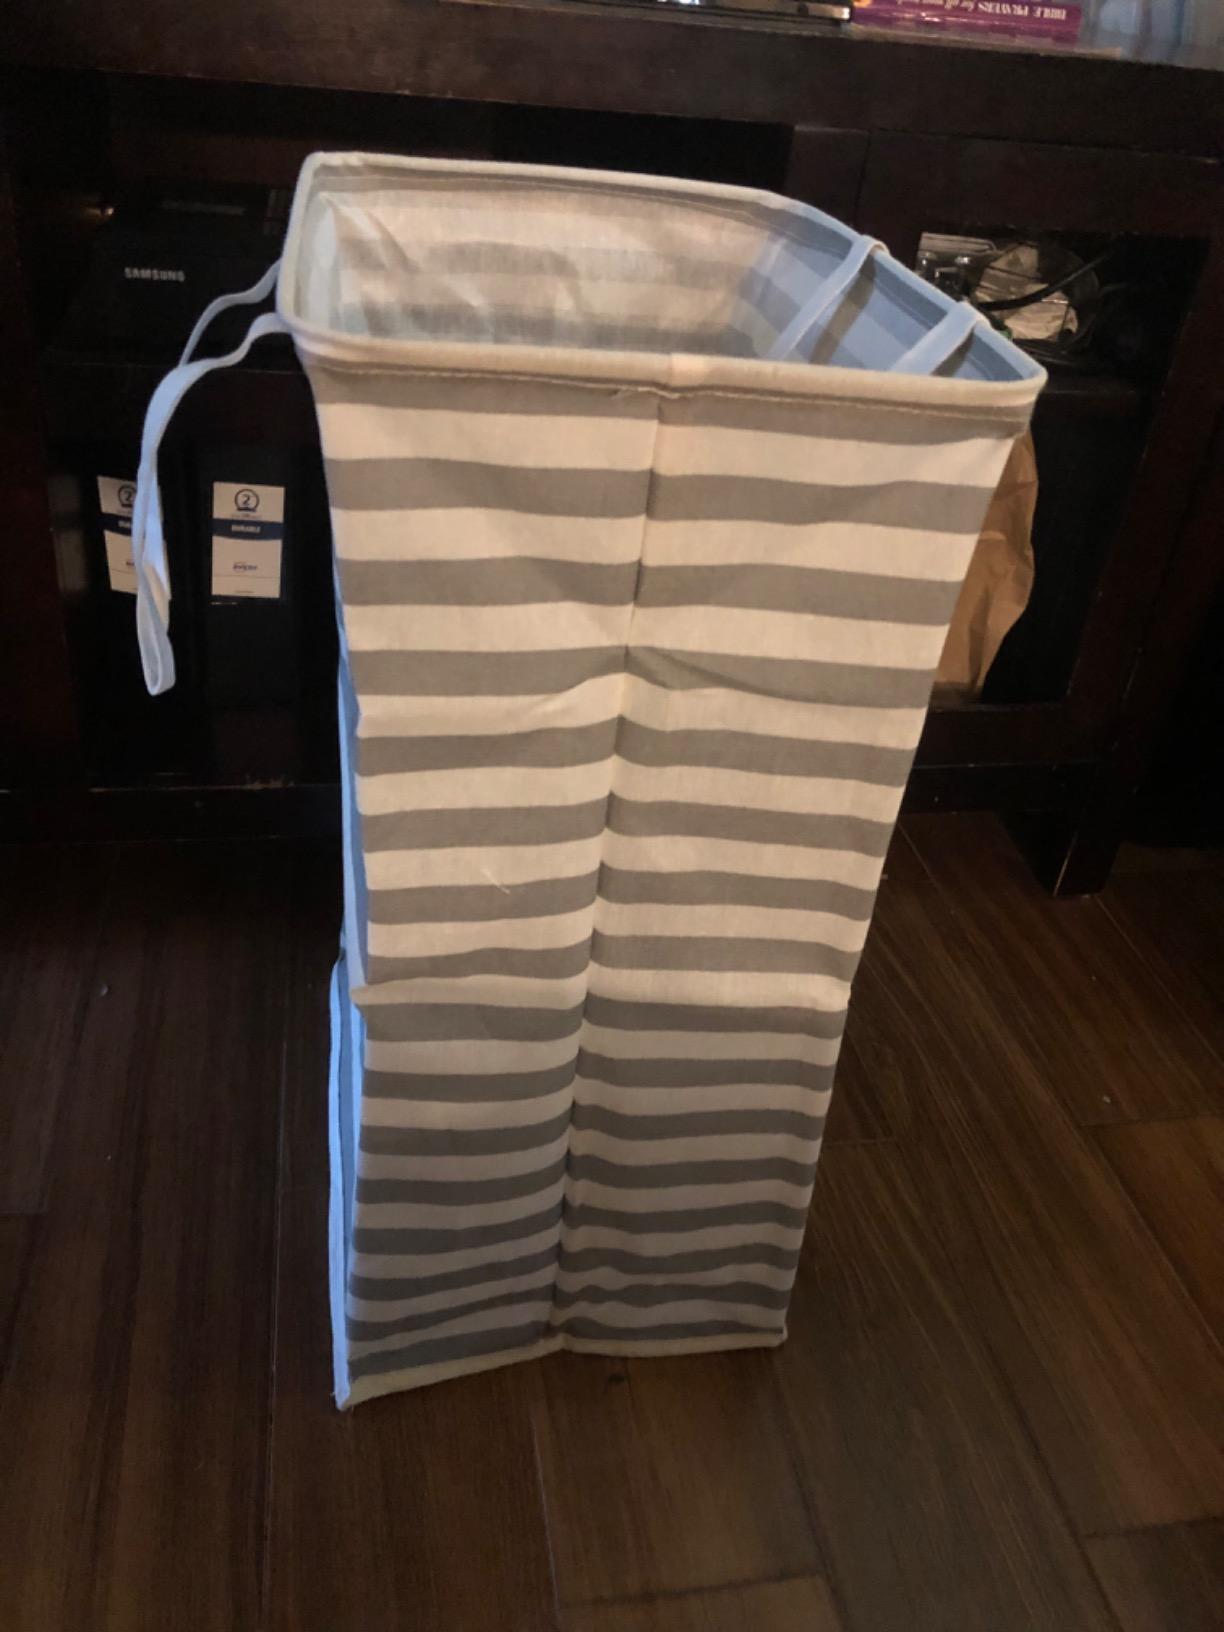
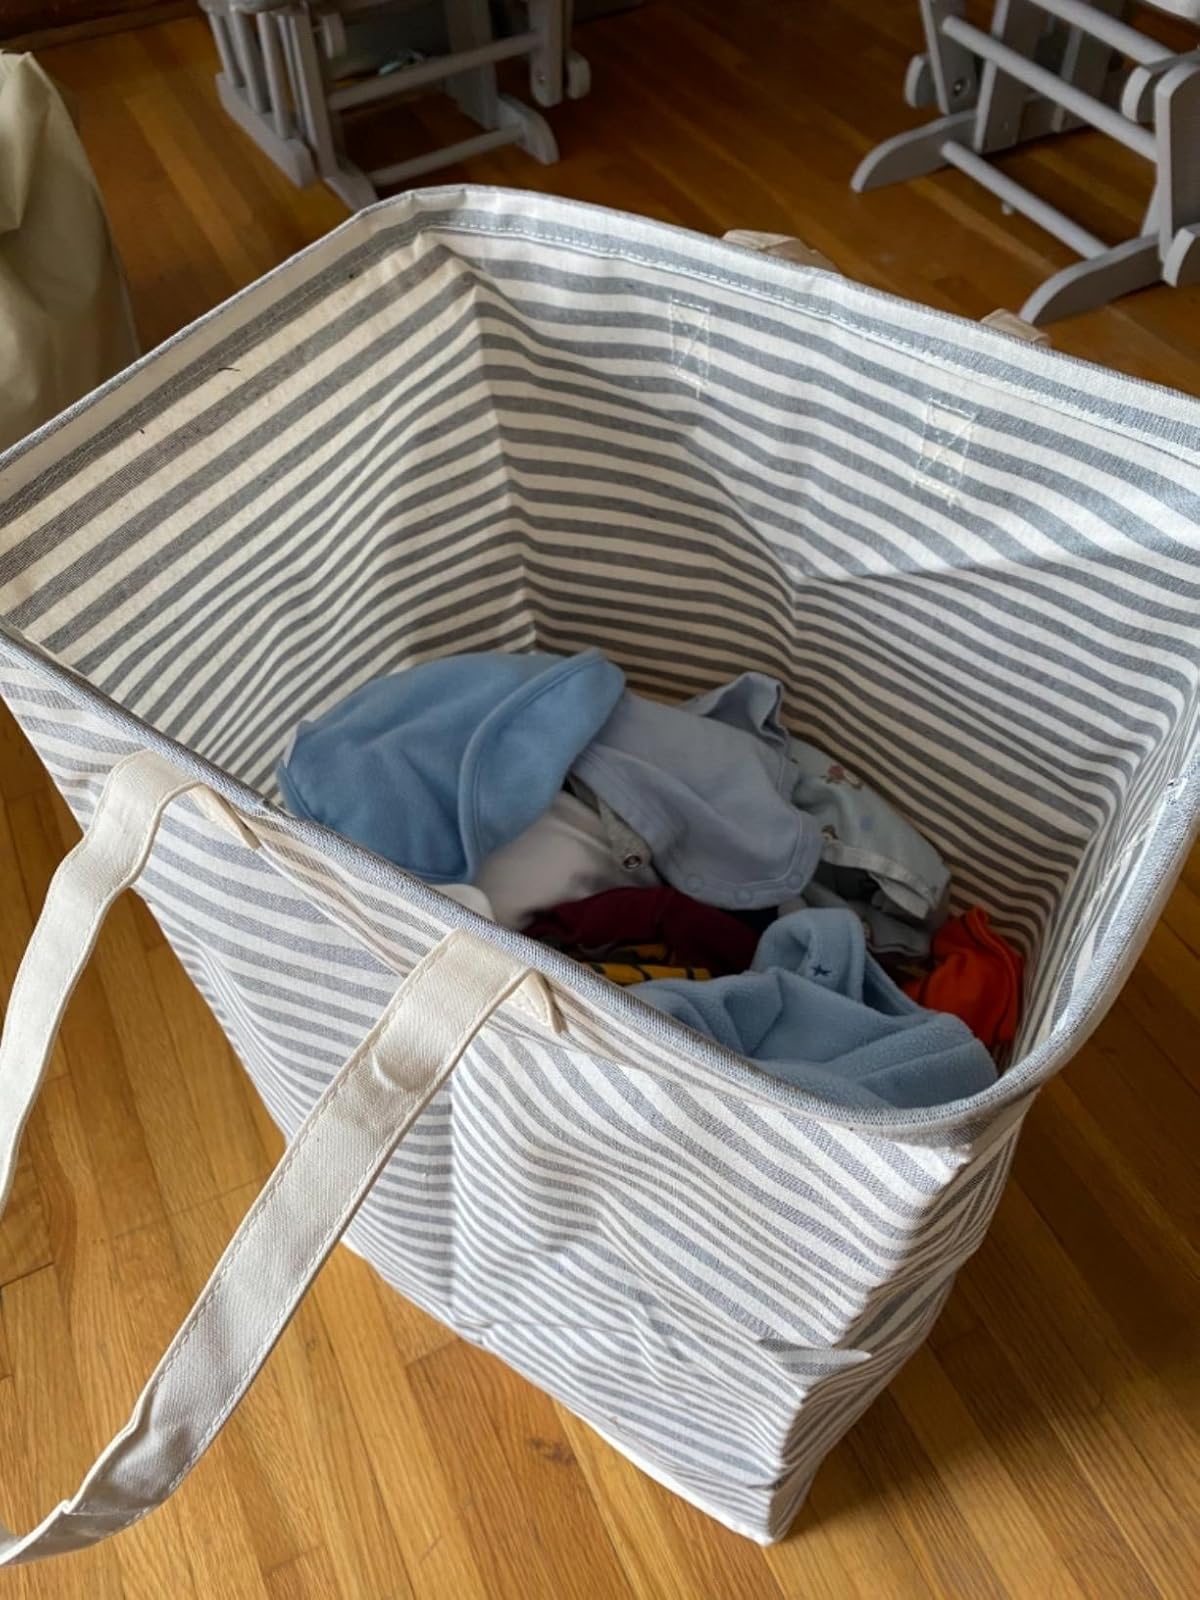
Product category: items_hamper
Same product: no